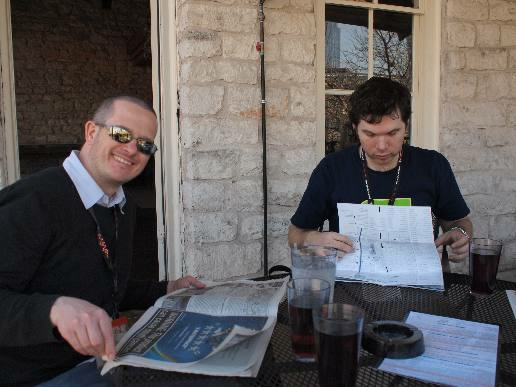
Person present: Yes